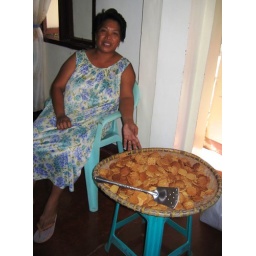
smelled her cookies wafting in the street one afternoon and asked for her house